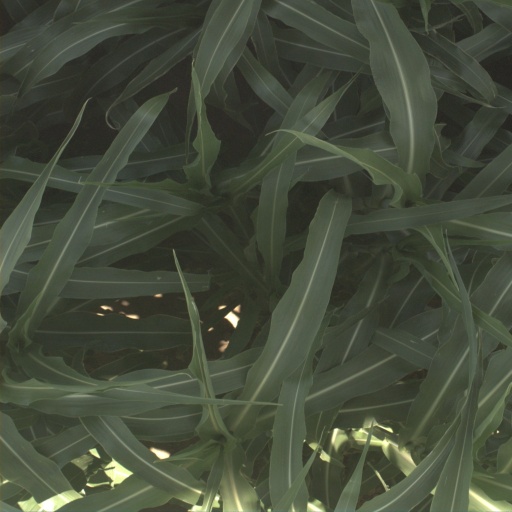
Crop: sorghum